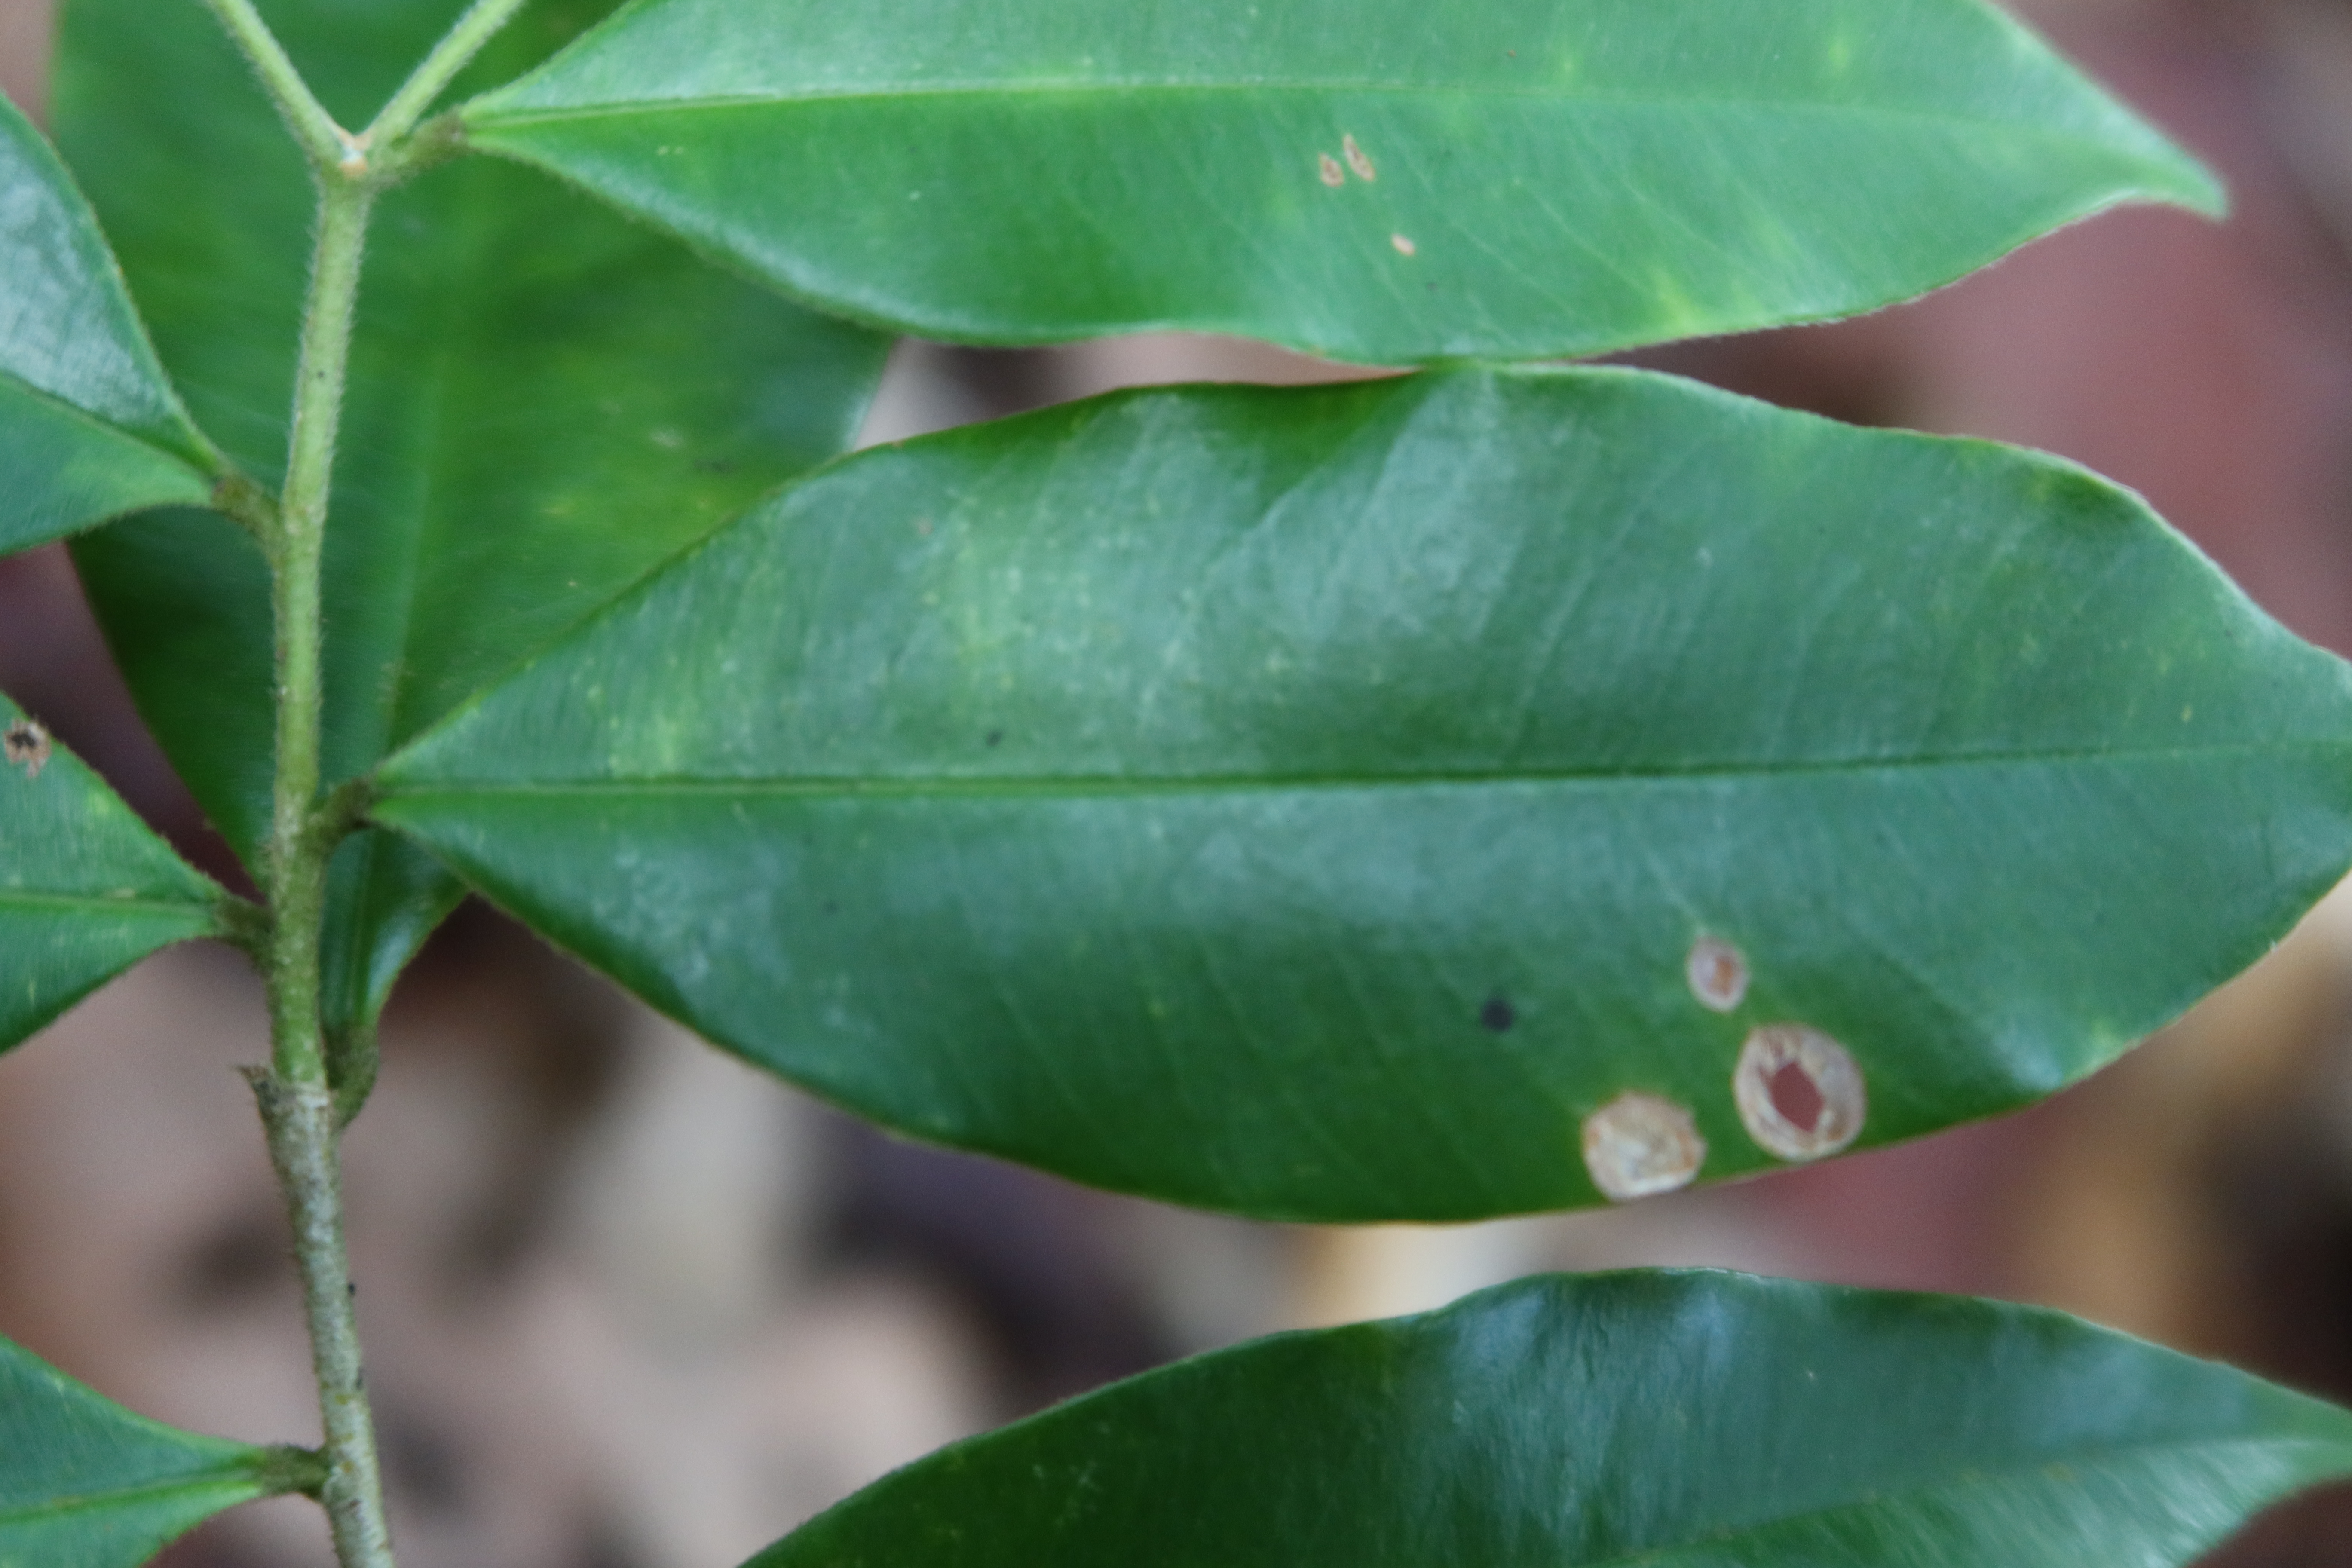
Label: Brown spots